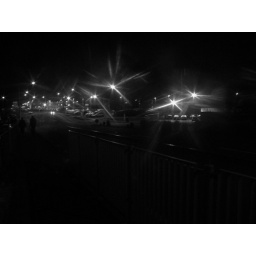
Old couple walking along the highway in Panmure. (73/365.25)